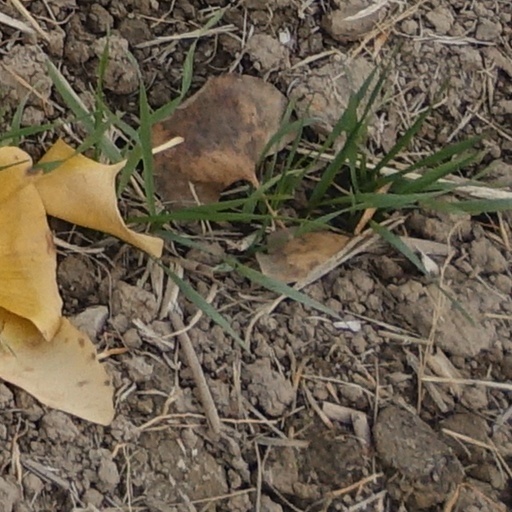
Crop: wheat